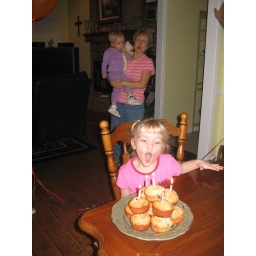
Megan had blue berry muffins in lieu of a birthday cake this year.